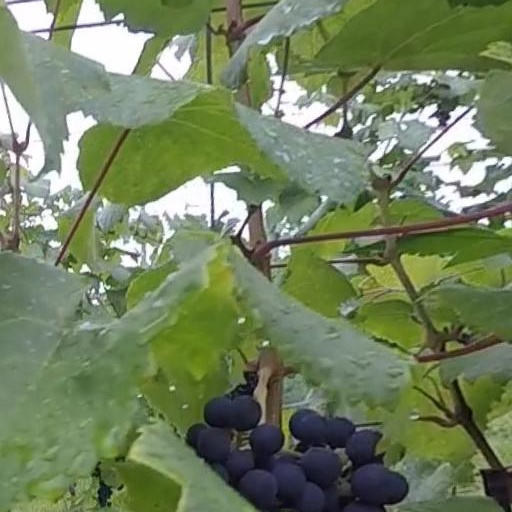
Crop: grape